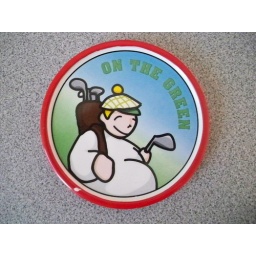
Tomorrow Sue and I are going to hit a little white ball around a field. Then we're going for lunch.